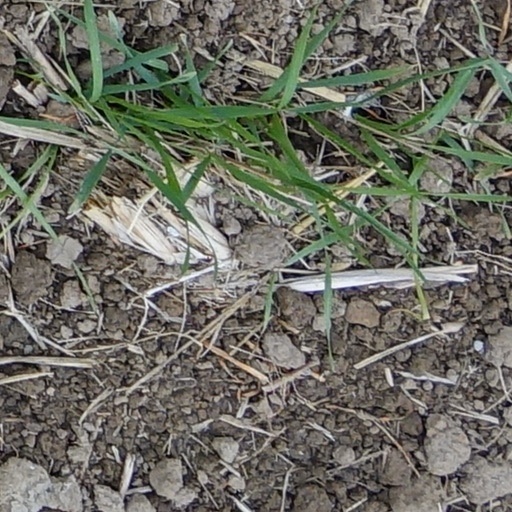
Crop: wheat